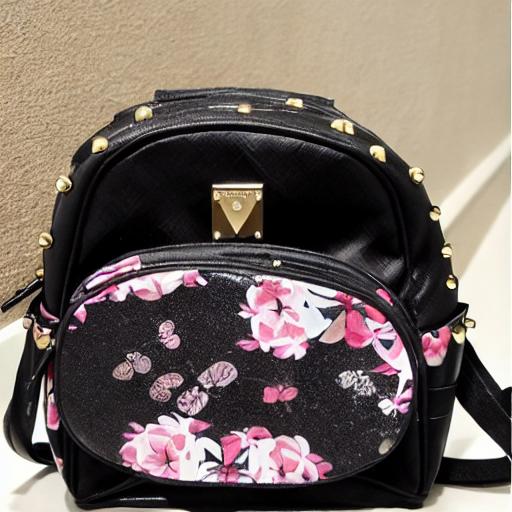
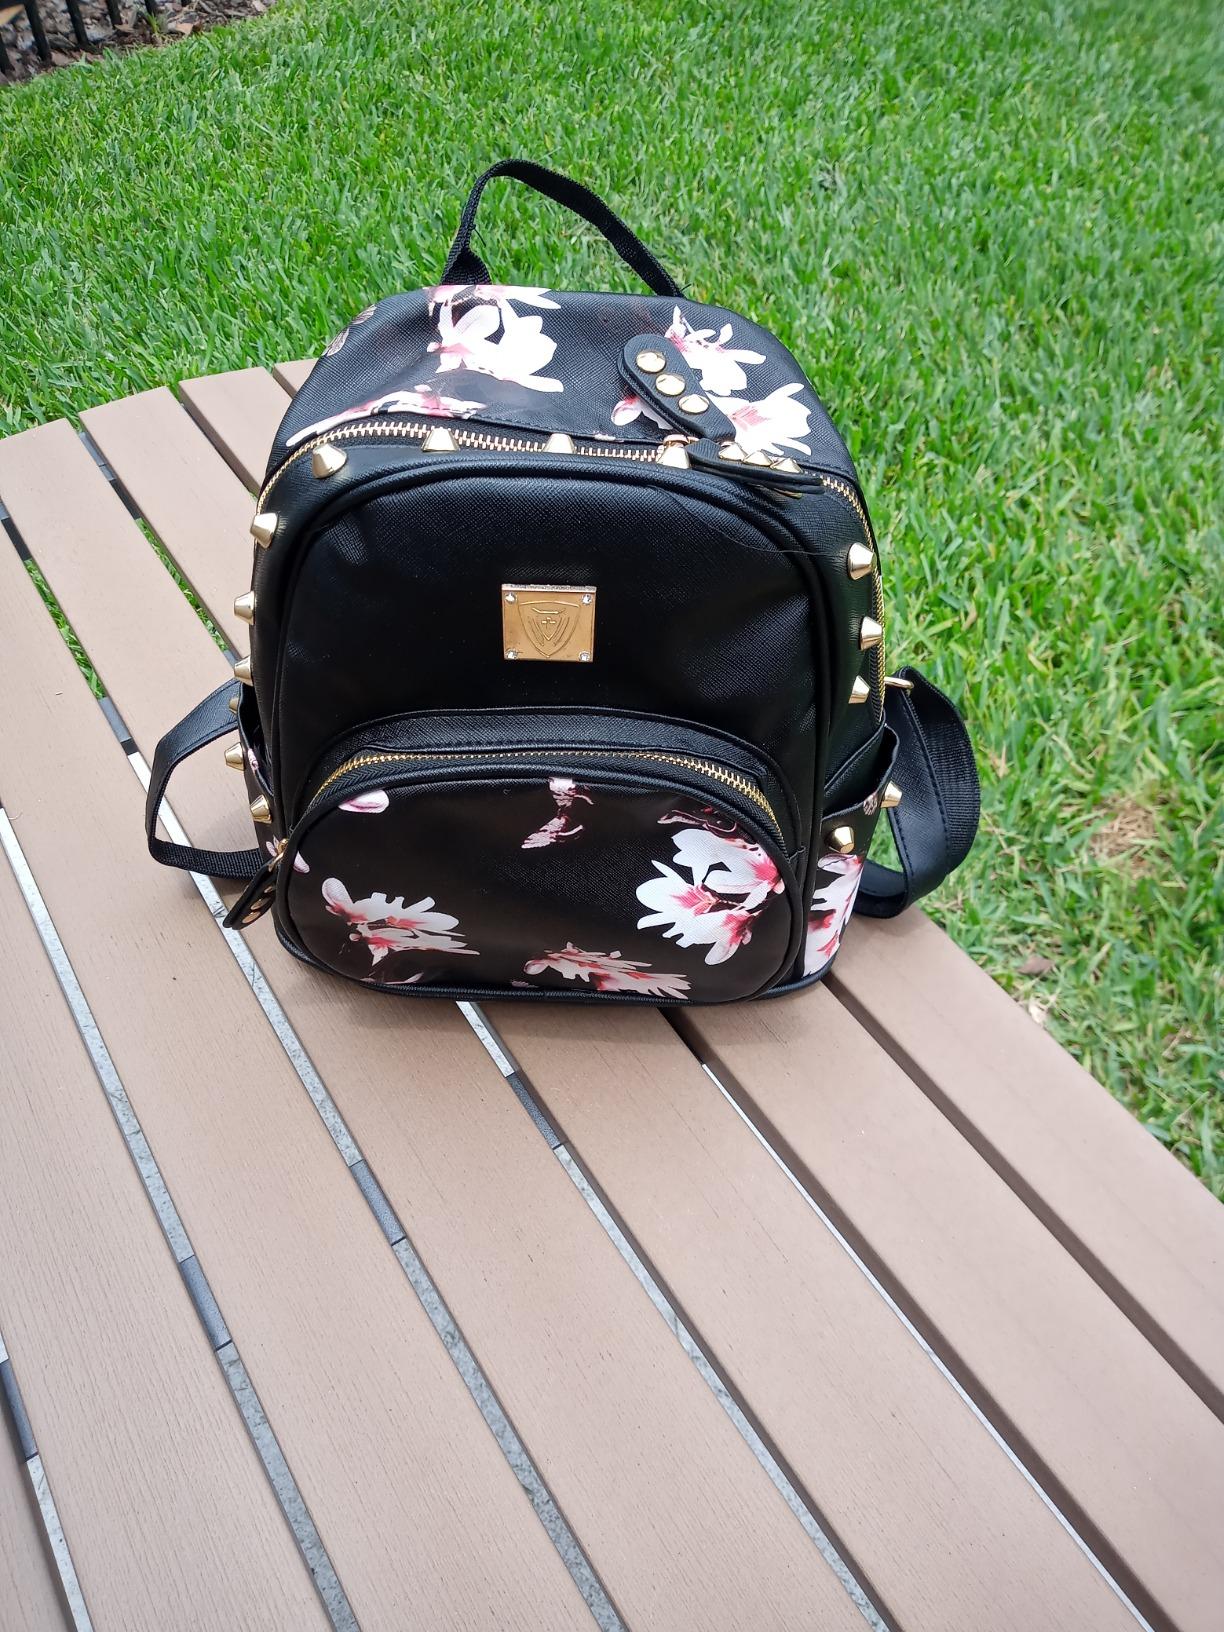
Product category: accessories_handbag
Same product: no